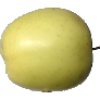
Label: Apple Golden 2